Sanhedria

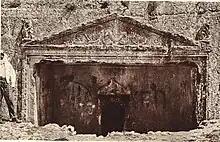
Tombs of the Sanhedrin

Sanhedria is named after the Tombs of the Sanhedrin, an elaborate underground complex of rock-cut tombs constructed in the 1st century and thought to be the burial place of the members of the Sanhedrin.